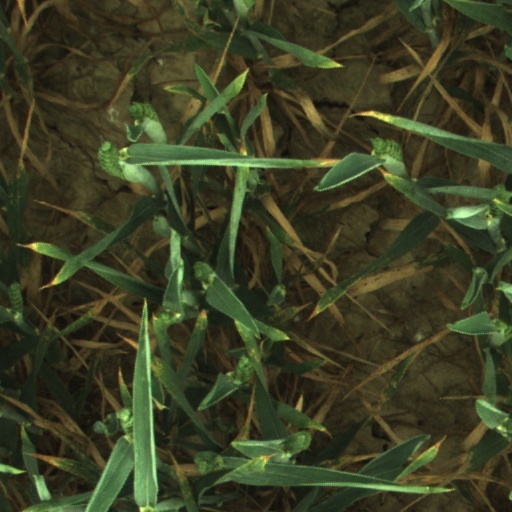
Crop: wheat